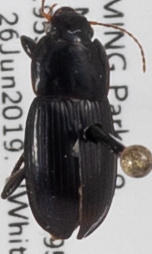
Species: Harpalus ellipsis
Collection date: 2019-06-26
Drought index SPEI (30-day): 0.156
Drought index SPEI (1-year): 0.072
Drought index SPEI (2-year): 1.22